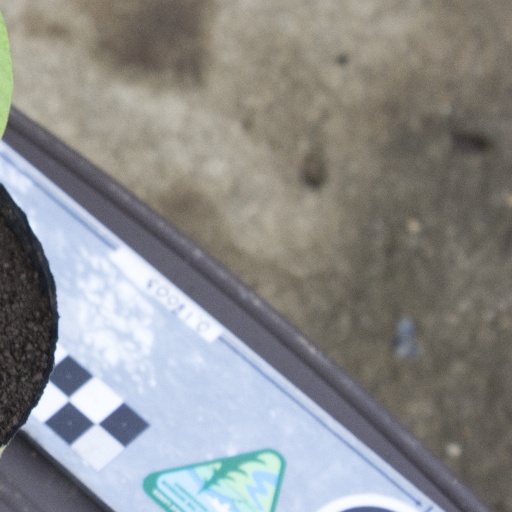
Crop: soybean